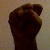
The image shows a hand gesture representing the letter 'S' in Indian Sign Language.